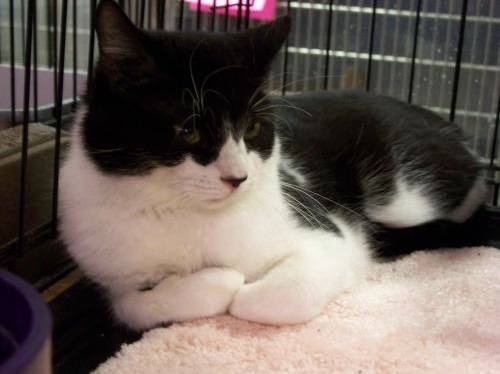
Label: cat